Amr ibn Ma'adi Yakrib

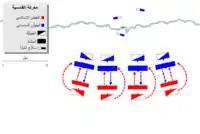
The elephant corps of Sassanid was permanently annihilated after Amr fought hard until beyond the bridge.

Later, as the battle of Qadisiyyah started, the Rashidun cavalry collided with the Sassanid cavalry. Then, as the intense battles were ongoing between Rashidun horsemen and Sassanid horsemen, suddenly one of the Sassanid champions challenged Amr to a duel or Mard o mard. Amr agreed and fought the Sassanid, only for Amr to seize his neck, slamming him to the ground and killing him. Amr remarked an insult that "the Persians were [stupid, like a] goat, once they drop their bows". On another occasion, as Amr roamed between the Rashidun and Sassanid lines on his horse, a Sassanid archer took position in the frontline and shot at Amr, which barely missed, hitting the edge of a bow slung on Amr's shoulder. Amr responded by rushing towards the Sassanid archer, dragging him down from his horse, seizing and breaking his neck, then slit his throat with his sword, and dragged the lifeless body of the Sassanid archer to the Muslim ranks and threw it in front of them, as a gesture to encourage the Muslims to fight harder like he did.